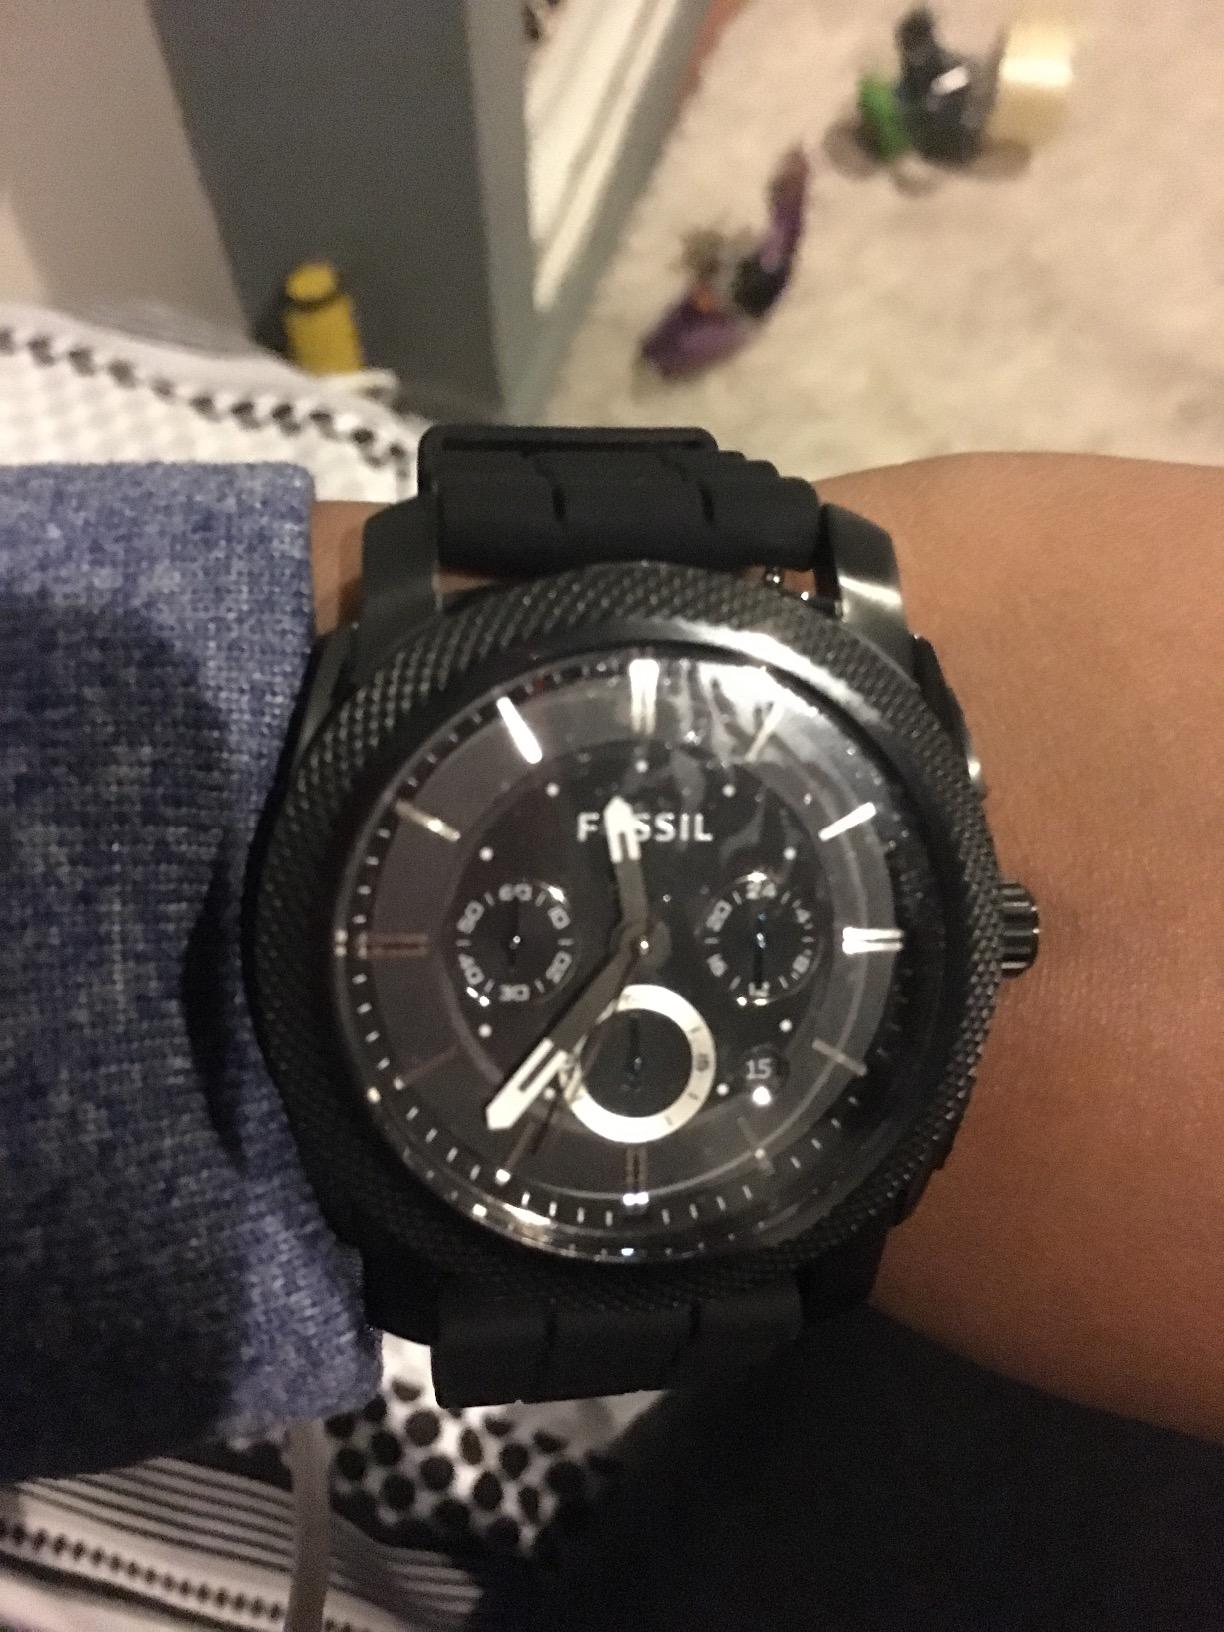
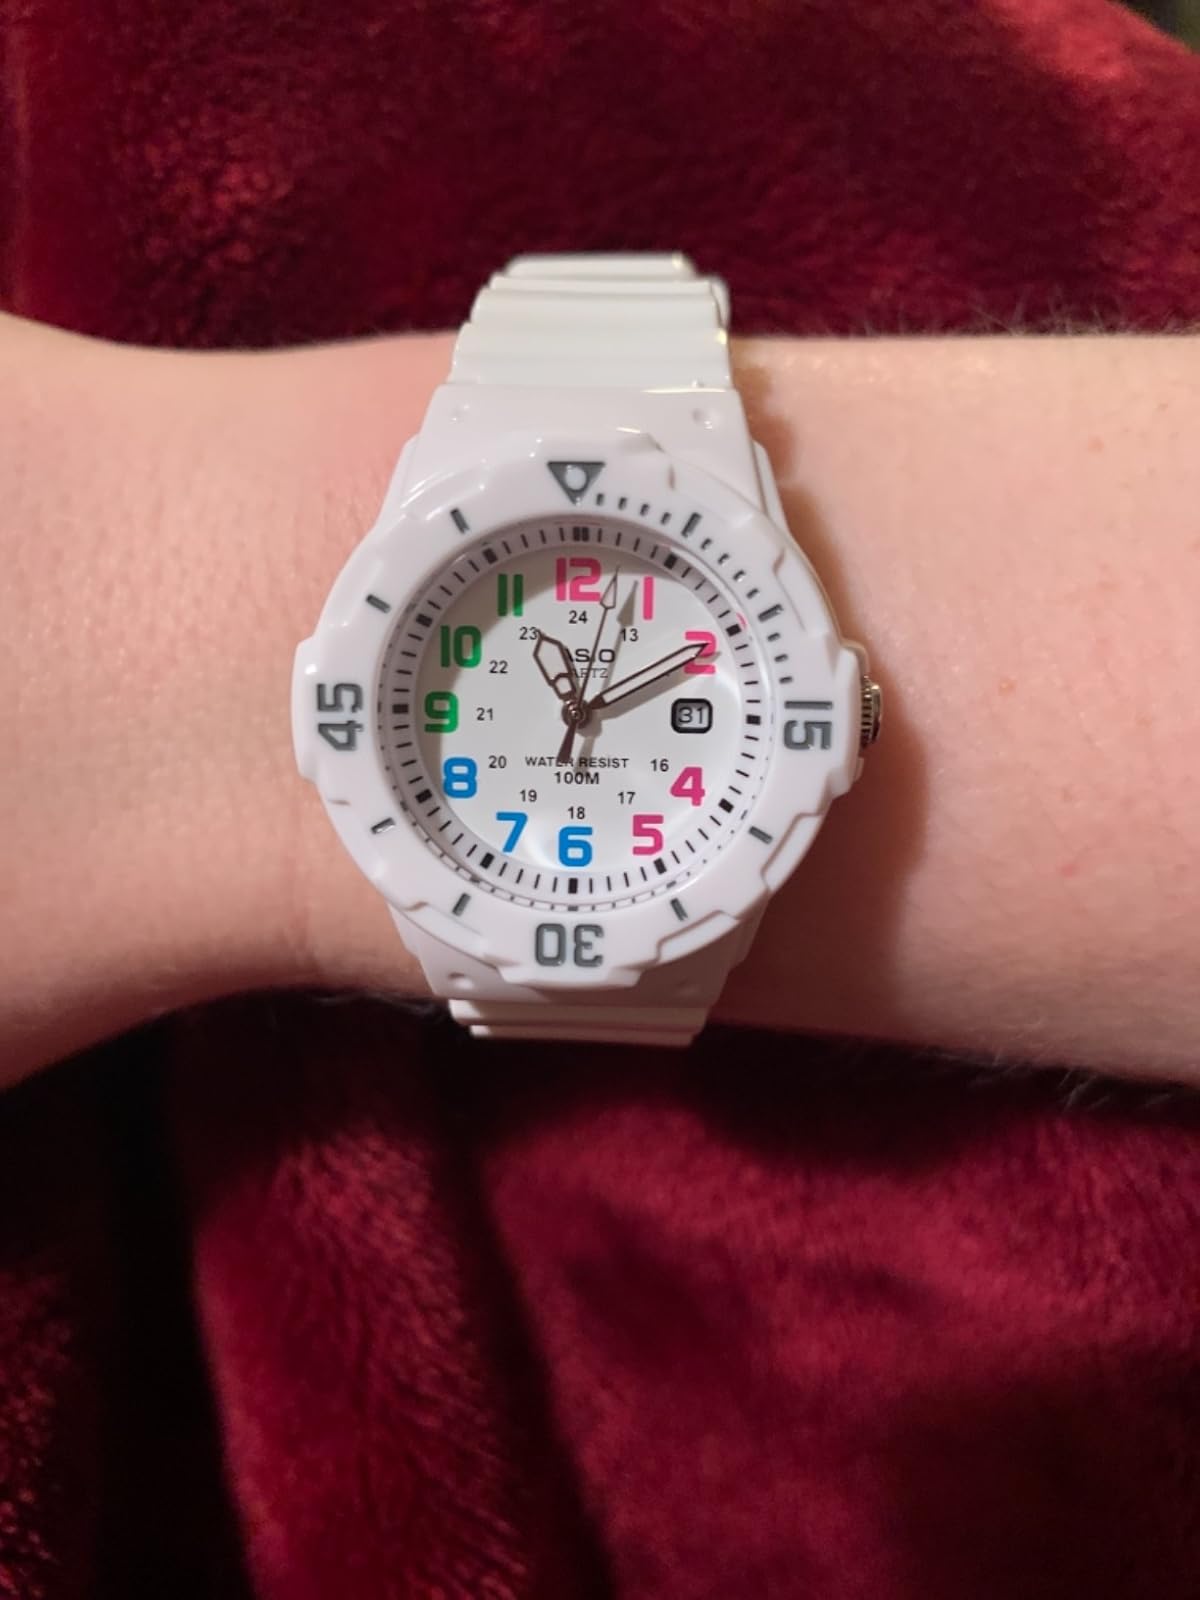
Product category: accessories_watch
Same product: no